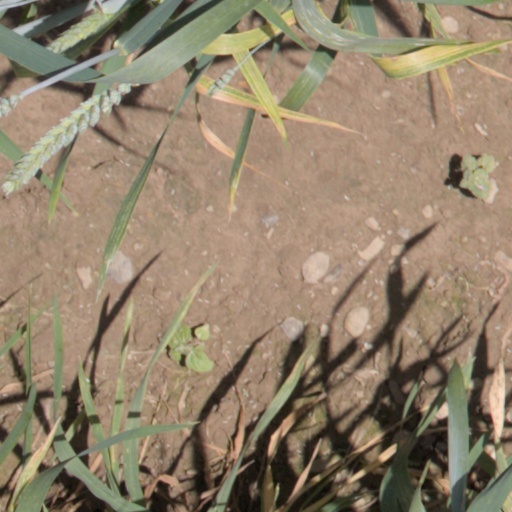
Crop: wheat